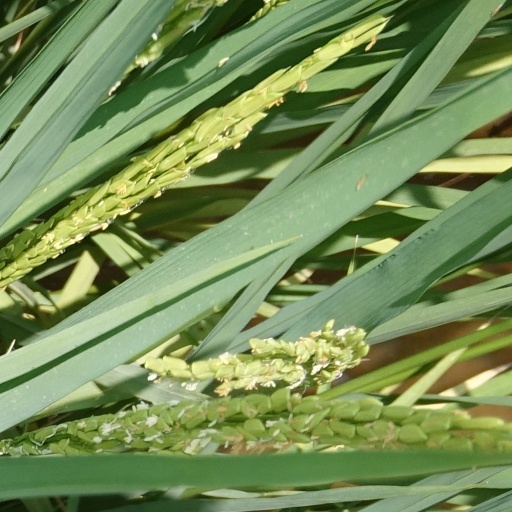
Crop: rice